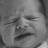
Emotion: sad